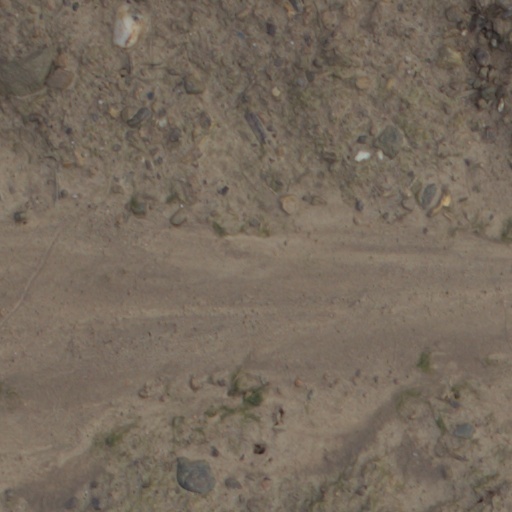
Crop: wheat